Schleicher ASG 29

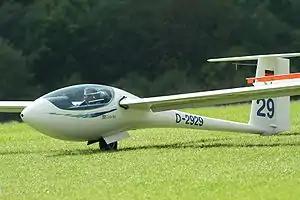

The Schleicher ASG 29 is a German sailplane manufactured by Alexander Schleicher GmbH & Co since 2006. It can be flown as an 18 metre Class glider or as a 15 metre Class glider. The 'G' indicates a design by Michael Greiner. It is a refinement of the popular ASW-27 and for certification purposes it is designated the ASW-27-18. It has been replaced by the Schleicher AS 33.